South Korean Patent Act

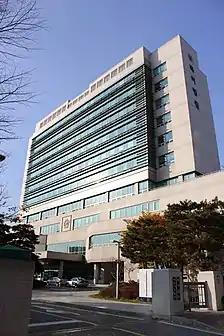
This is an image of Patent Court of Korea, where people get judgement to register their own invention.

According to Article 1 of the Patent Law, protection of the invention is intended for the purpose of the law. Patent law is strongly influenced by national industrial policy or technology level due to the nature of the law. As technology develops over time and data related to judgments, judgments, and litigation accumulate, law amendments are frequent and are usually revised more than once a year.